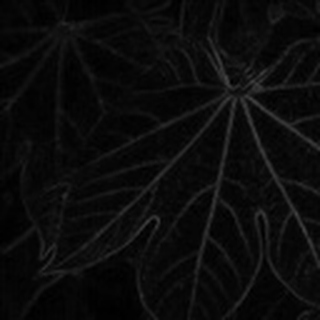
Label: healthy_cotton